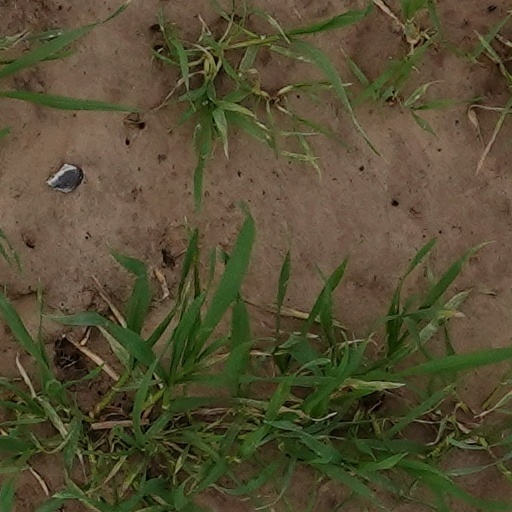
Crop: wheat